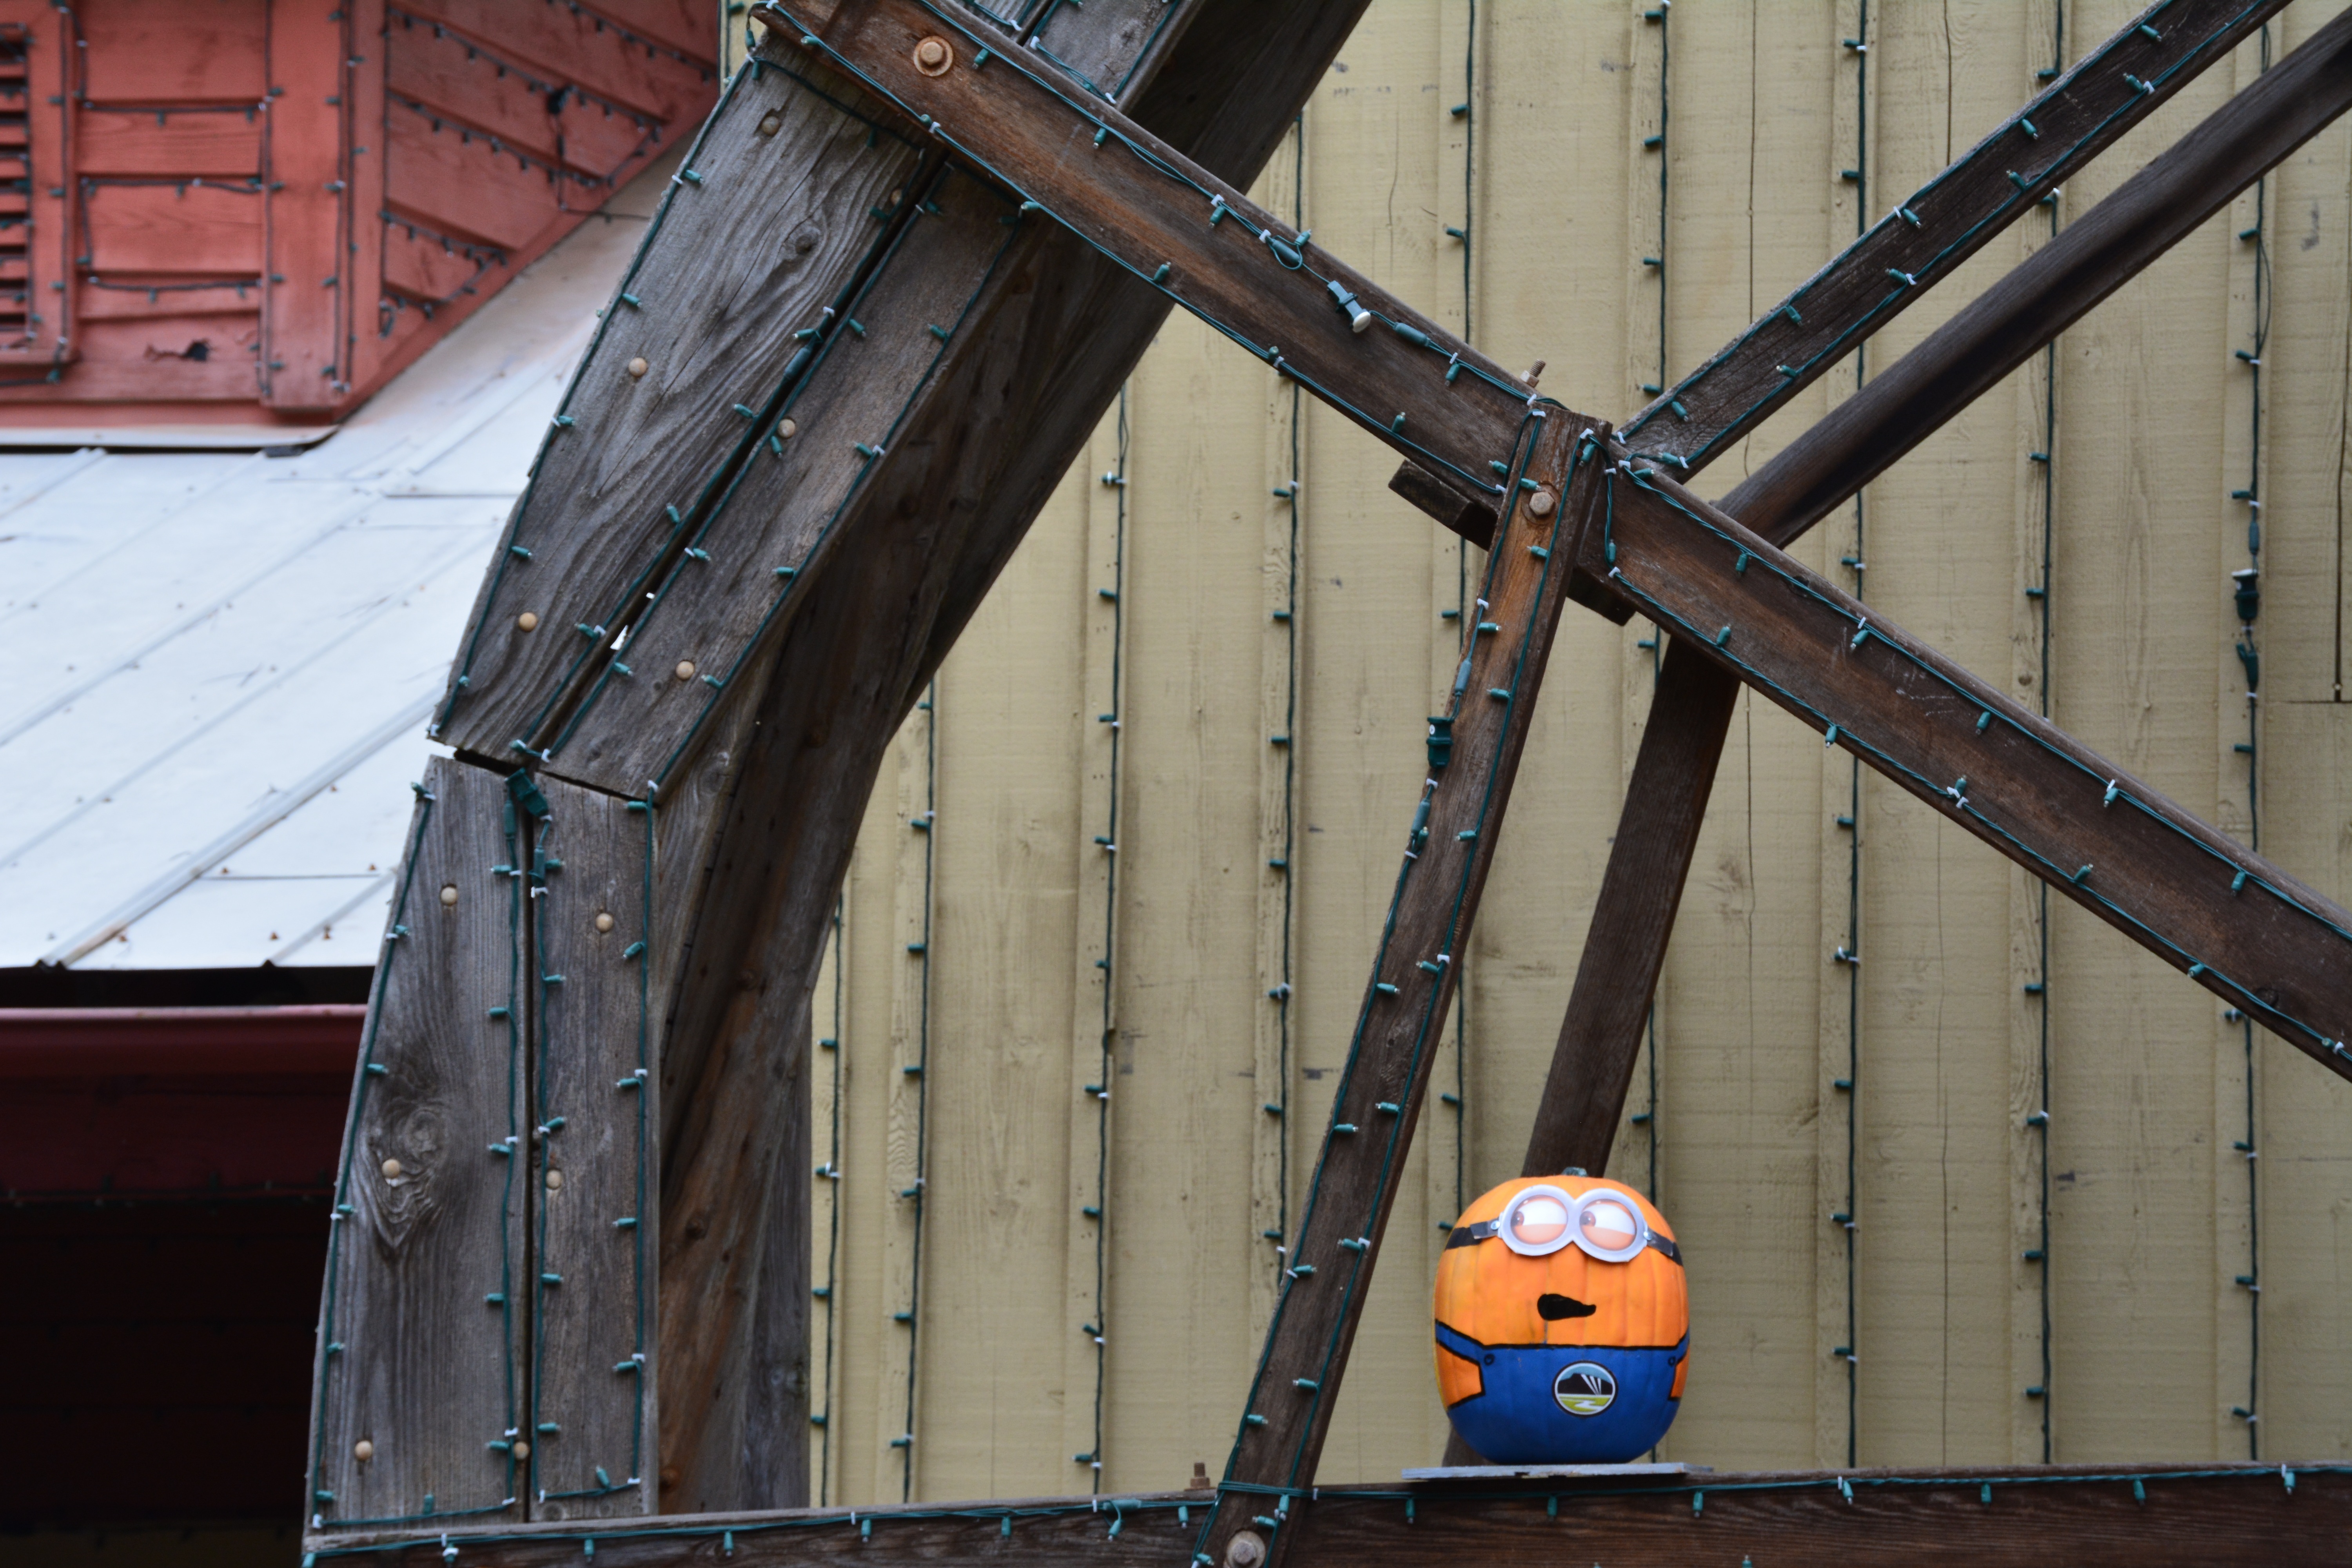
wood, track, wheel, fall, roof, wall, transport, vehicle, pumpkin, halloween, jack o lantern, mill, october, decorations, minion, stone mountain, water wheel, urban area